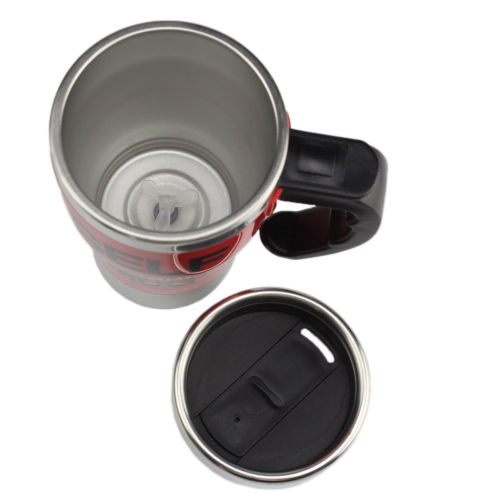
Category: mug